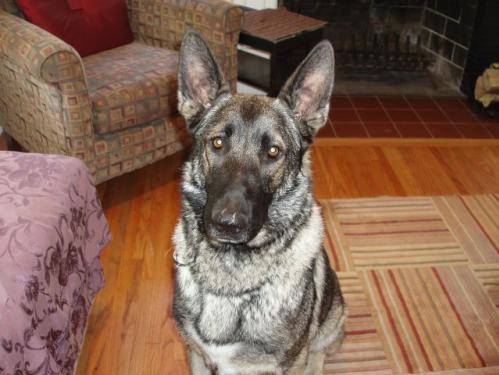
Label: dog